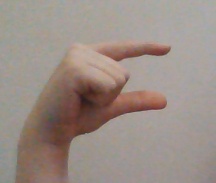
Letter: dal